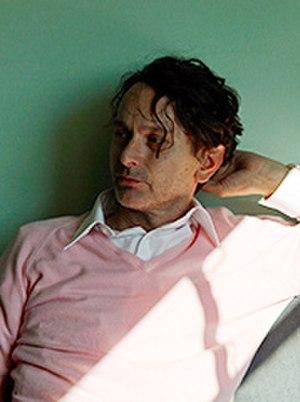
Paul Graham est un photographe britannique.